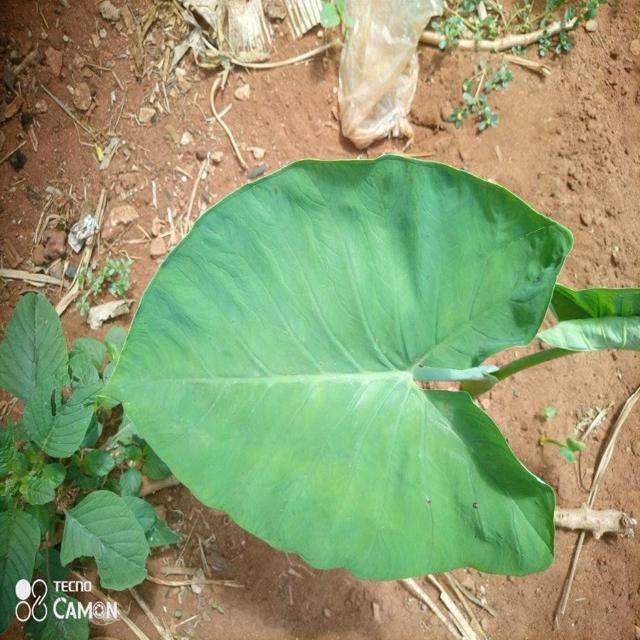
Label: Healthy